Streets and highways of Washington, D.C.

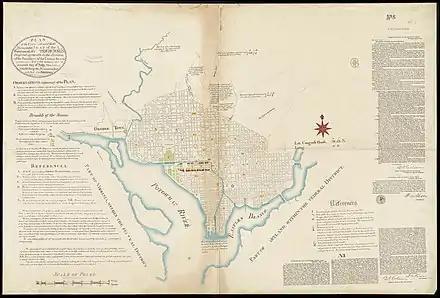
Facsimile of manuscript of Peter Charles L'Enfant's 1791 plan for the federal capital city (United States Coast and Geodetic Survey, 1887).

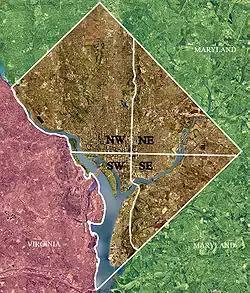
Washington, D.C., is divided into four quadrants: Northwest, Northeast, Southeast, and Southwest. The axes bounding the quadrants radiate from the United States Capitol building.

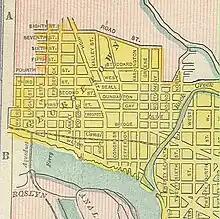
Map of Georgetown from 1899, showing old street names

The District of Columbia was created to serve as the permanent national capital in 1790. Within the district, a new capital city was founded in 1791 to the east of an existing settlement at Georgetown. The original street layout in the new City of Washington was designed by Pierre (Peter) Charles L'Enfant.